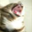
Label: cat